Stolpersteine in Charleroi

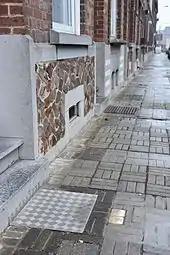
Stolpersteine for Frymeta Ginsberg and Michel Wislitski in Rue de l'Energie, 64 à Marcinelle

The initiative for the Stolpersteine came from the "Association pour la Mémoire de la Shoah" (Association for Remembering the Shoah, AMS), situated in Brussels.